Earl Sweatshirt

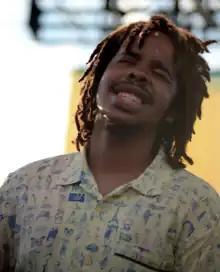
Earl Sweatshirt performing in 2017

Thebe Neruda Kgositsile (born February 24, 1994), known professionally as Earl Sweatshirt, is a South African-American rapper and record producer. Kgositsile was originally known by the moniker Sly Tendencies when he began rapping in 2008, but changed his name when Tyler, the Creator invited him to join his alternative hip hop collective Odd Future in late 2009. He is the son of South African political poet Keorapetse Kgositsile.